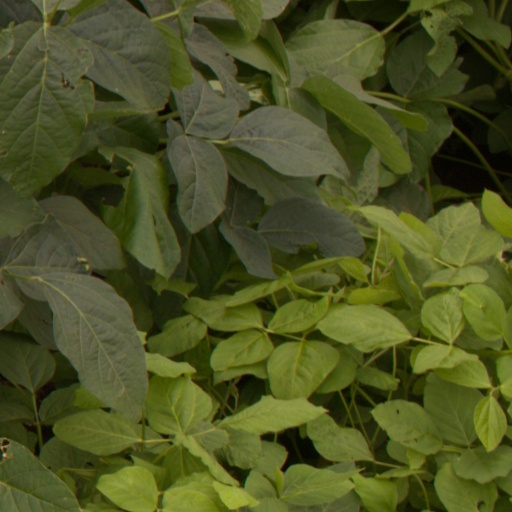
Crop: soybean